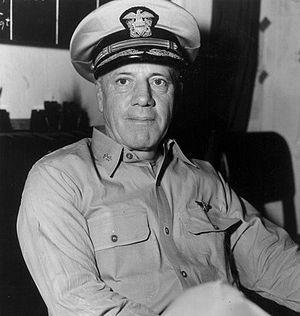
Charles Alan Pownall, né le 4 octobre 1887 et mort le 19 juillet 1975, a été un contre-amiral de l'U.S. Navy pendant la guerre du Pacifique. Il a été le premier commandant de la Task Force des porte-avions rapides, TF 50, à la fin de 1943. Après-guerre, il devint le 3ᵉ gouverneur militaire de Guam du 30 mai 1946 au 27 septembre 1949.